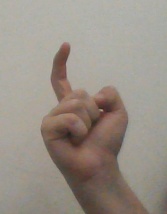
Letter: ra